São Jorge Castle

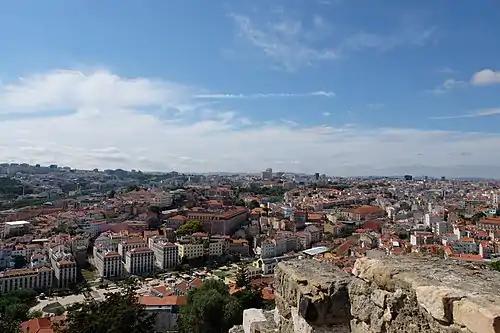
Lisbon seen from São Jorge Castle

However, after Portugal regained its independence following the Portuguese Restoration War, the works were taken over by the Portuguese government. On 6 November 1648, Nicolau de Langres was called upon to take over the design, execution and construction of a new fortification that would surround the Castle of Saint George and the city walls of Lisbon. In 1650 the military architect Mateus do Couto was named master builder of the project and reconstruction took on a new formality: although the military engineer João Gillot built new walls in 1652, construction again followed Couto's plans between 1657 and 1733. In 1673, the Soldiers' Hospital, dedicated to "São João de Deus" (St John of God), was installed on the grounds beside the Rua do Recolhimento. At the end of the 17th century the "Recolhimento do Castelo" ("Castle Shelter") was constructed along the southeast angle of the courtyard, and in 1733, new projects were initiated by master Custódio Vieira.